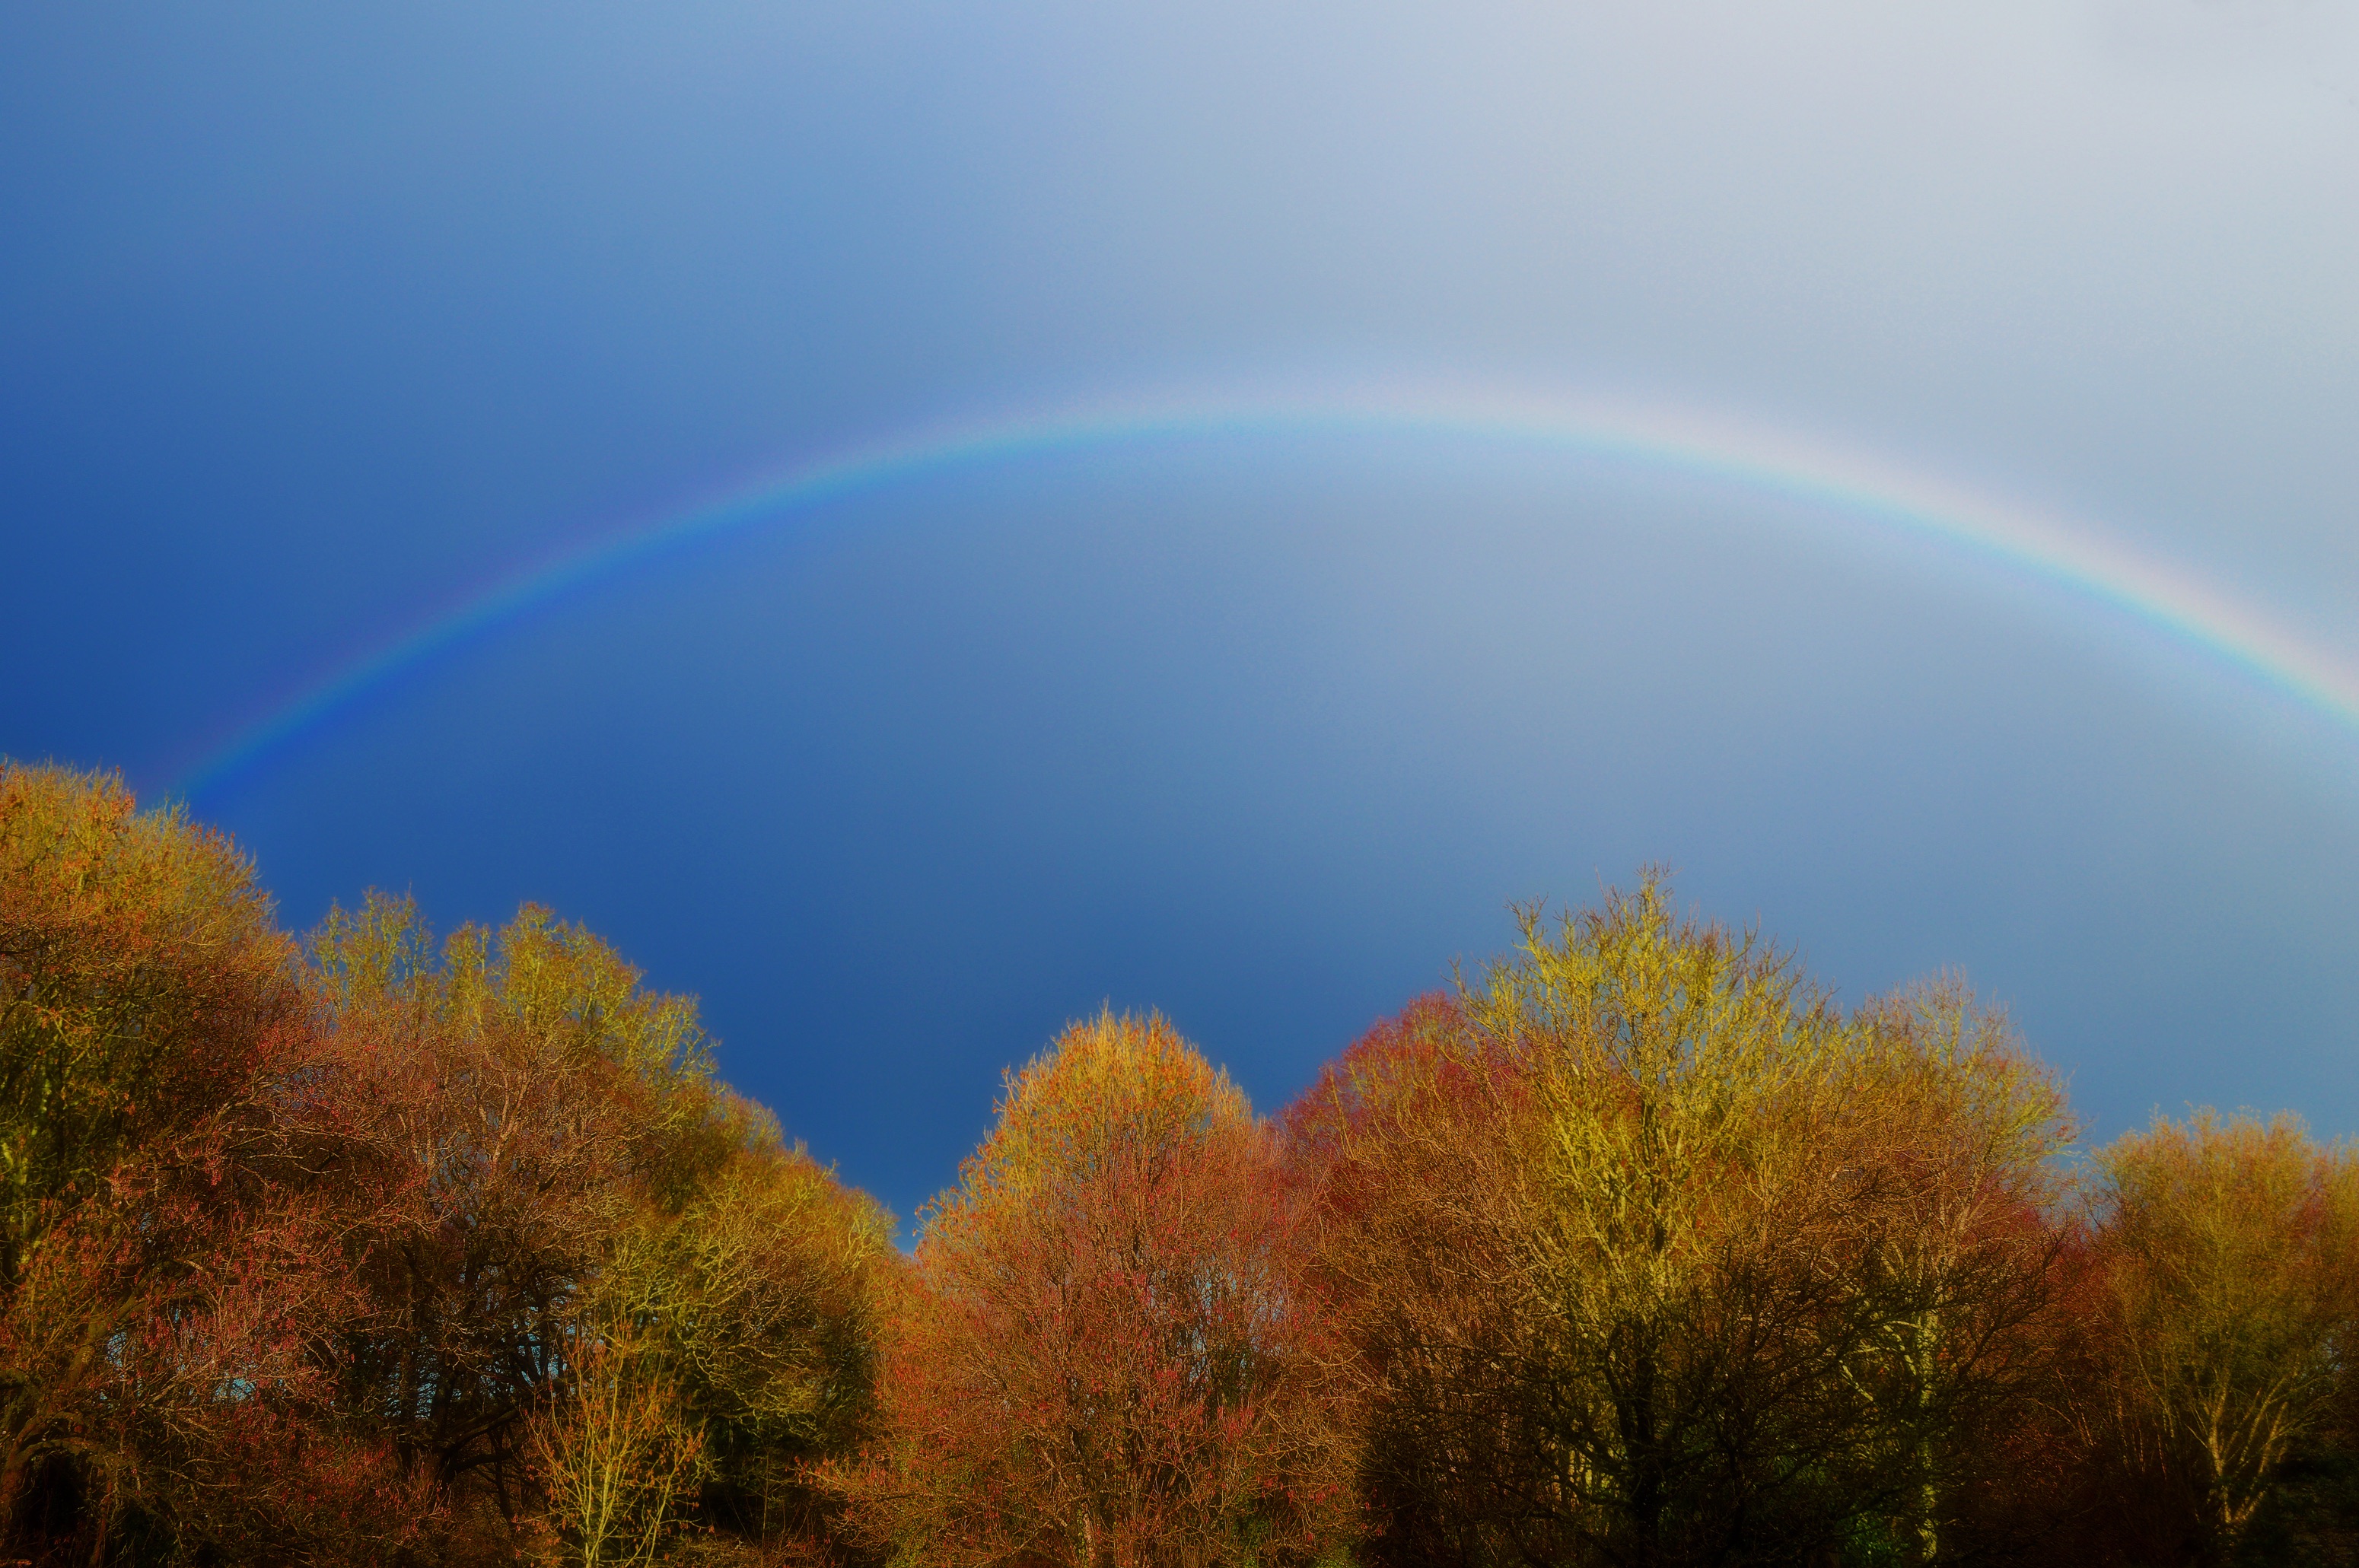
nature, horizon, cloud, sky, sunlight, morning, leaf, dawn, atmosphere, reflection, autumn, rainbow, meteorological phenomenon, atmospheric phenomenon